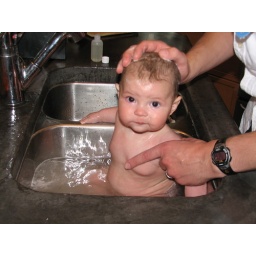
I think I'm a little too big for a bath in the kitchen sink